Describe the emotion expressed in this image:  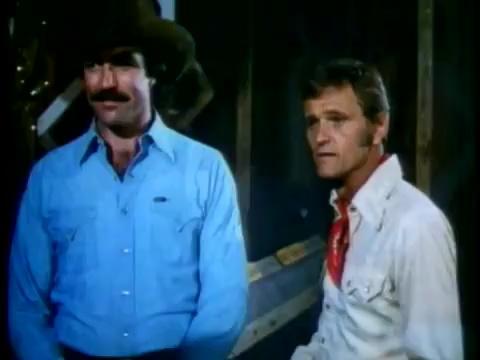
This person displays Fear, valence and arousal with high intensity.